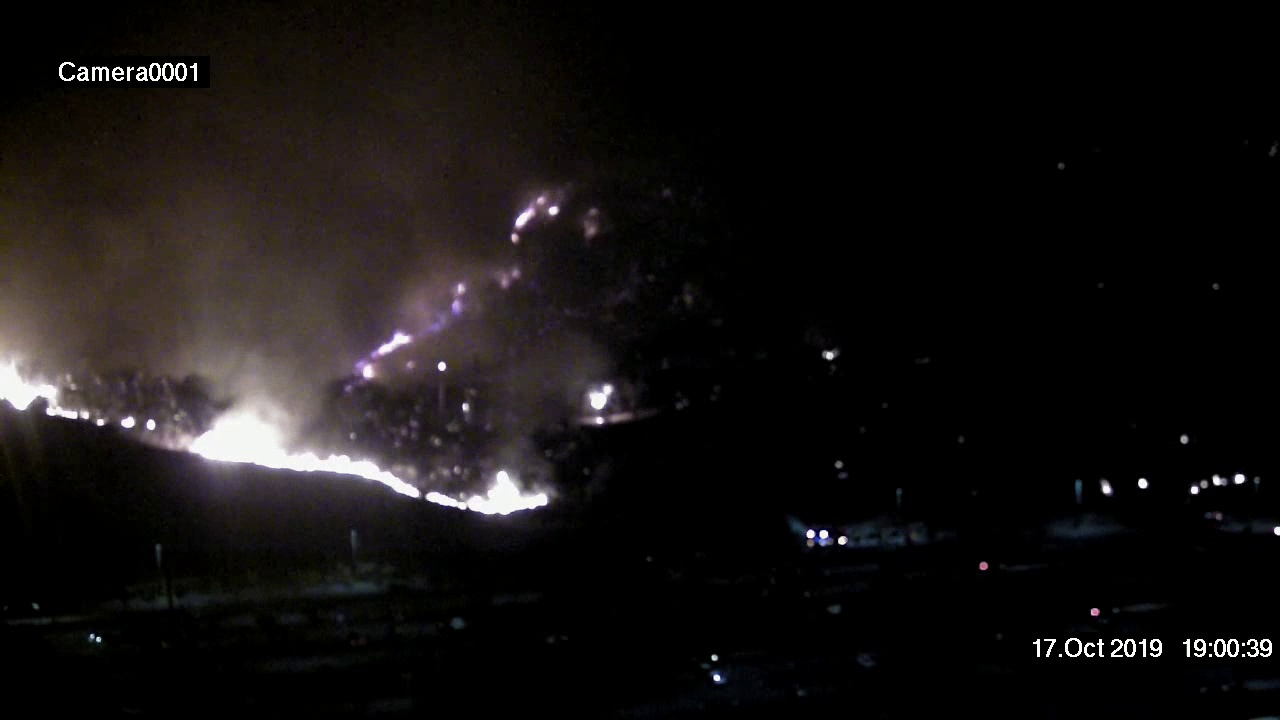
Fire: yes
Smoke: yes